Kanhangad

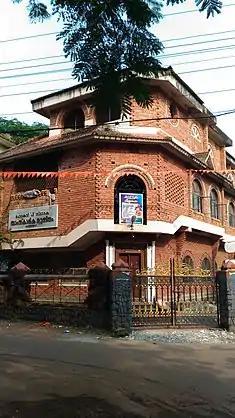
P. Smaraka Mandiram

The face of literature in Kanhangad is P. Kunhiraman Nair who was a Malayalam poet and teacher. There is a memorial and public reading room at Kanhangad in remembrance of the poet and also being a native of Kasaragod, he spent a greater part of his life teaching at the Raja's High School at Kollengode, where his memorial was set up as a prominent centre of Kerala's art and culture.